Heroes season 4

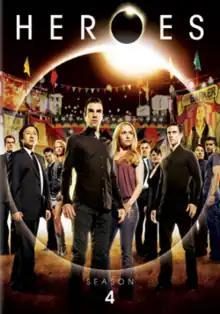
DVD cover

The NBC superhero serial drama series "Heroes" follows the lives of people across the globe who possess various superhuman powers as they struggle to cope with their everyday lives and prevent foreseen disasters from occurring. The fourth and final season premiered on September 21, 2009, and was released on DVD on July 27, 2010.